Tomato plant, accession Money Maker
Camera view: horizontal (90 deg, fisheye); turntable rotation: 60 degrees
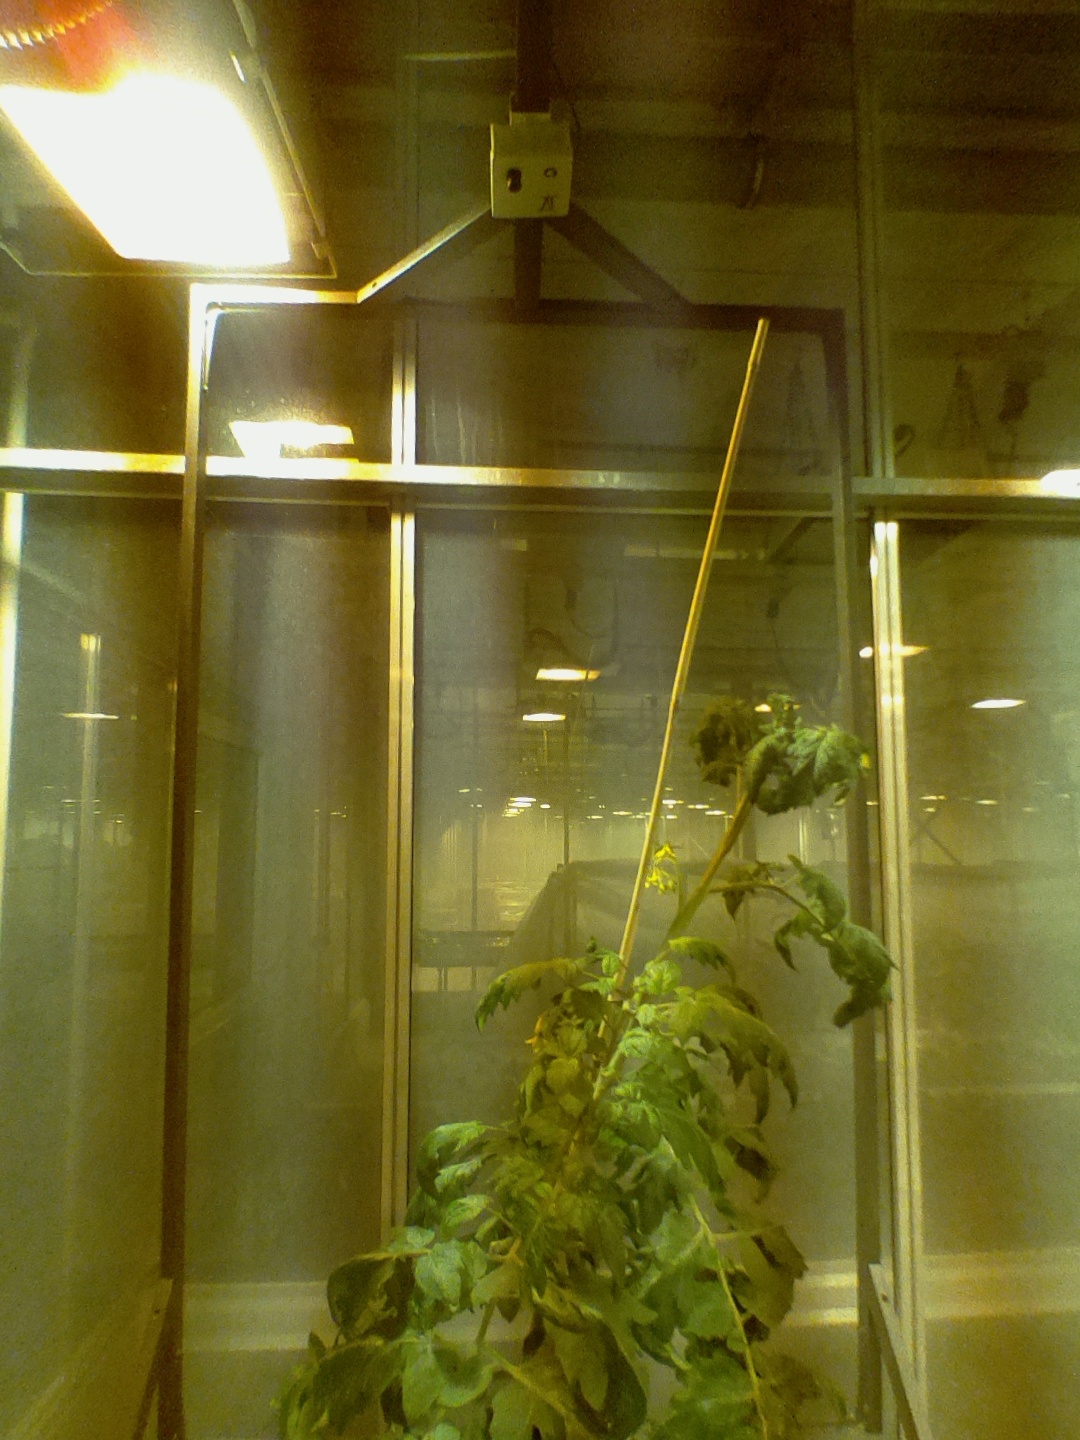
BBCH growth stage 68: Full flowering, 80%-90% of flowers open, more petals falling